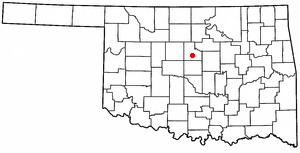
La ville de Guthrie est le siège du comté de Logan, dans l’État de l’Oklahoma, aux États-Unis. Sa population s’élevait à 10 191 habitants lors du recensement de 2010, estimée à 11 492 habitants en 2016.